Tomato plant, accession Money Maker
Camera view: vertical (180 deg); turntable rotation: 120 degrees
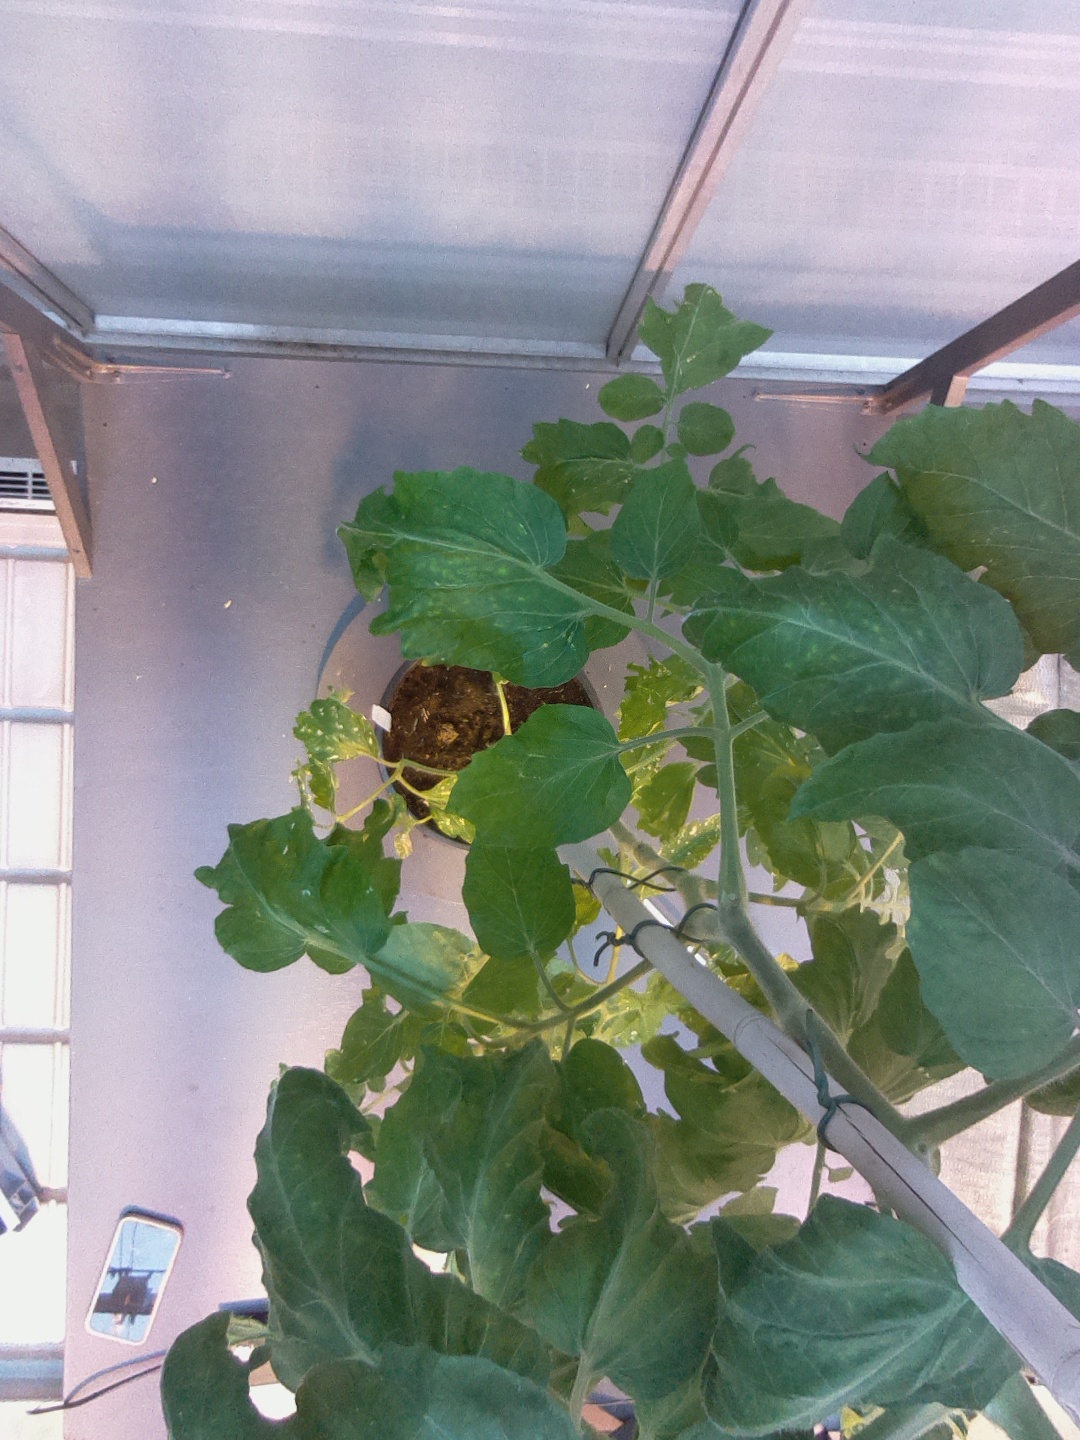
BBCH growth stage 67: Full flowering, 70%-80% of flowers open, more petals falling